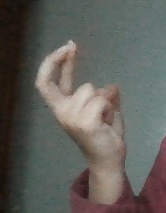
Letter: zay